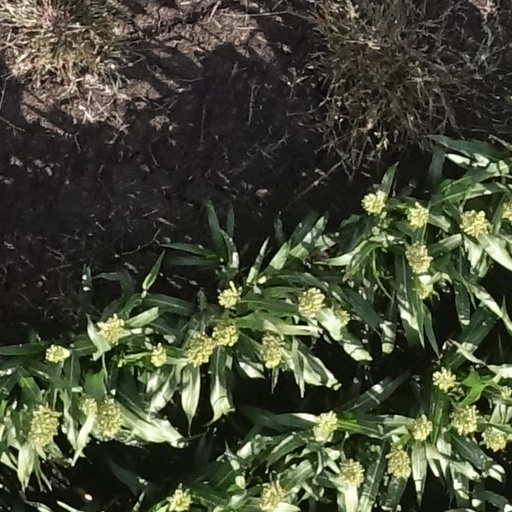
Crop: sorghum